Fay Wray

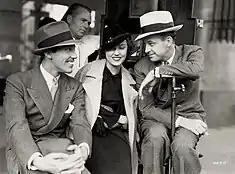
Cesar Romero, Wray, director Richard Thorpe, and cinematographer George Robinson (in background) on the set of "Cheating Cheaters" (1934)

Wray was born on a ranch near Cardston, Alberta, to parents who were members of the Church of Jesus Christ of Latter-day Saints: Elvina Marguerite Jones from Salt Lake City, Utah, and Joseph Heber Wray from Kingston upon Hull, England. They had six children and she was a granddaughter of LDS pioneer Daniel Webster Jones. Her ancestors came from England, Scotland, Ireland, Northern Ireland, and Wales.